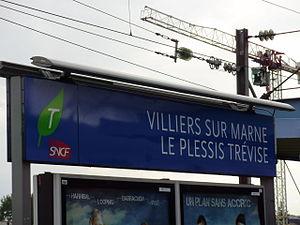
Gare de Villiers-sur-Marne - Le Plessis-Trévise, à Villiers-sur-Marne, Val-de-Marne, France
La gare de Villiers-sur-Marne - Le Plessis-Trévise, située au point kilométrique 20,741 de la ligne de Paris-Est à Mulhouse-Ville, est une gare ferroviaire française de la commune de Villiers-sur-Marne, à proximité du Plessis-Trévise.